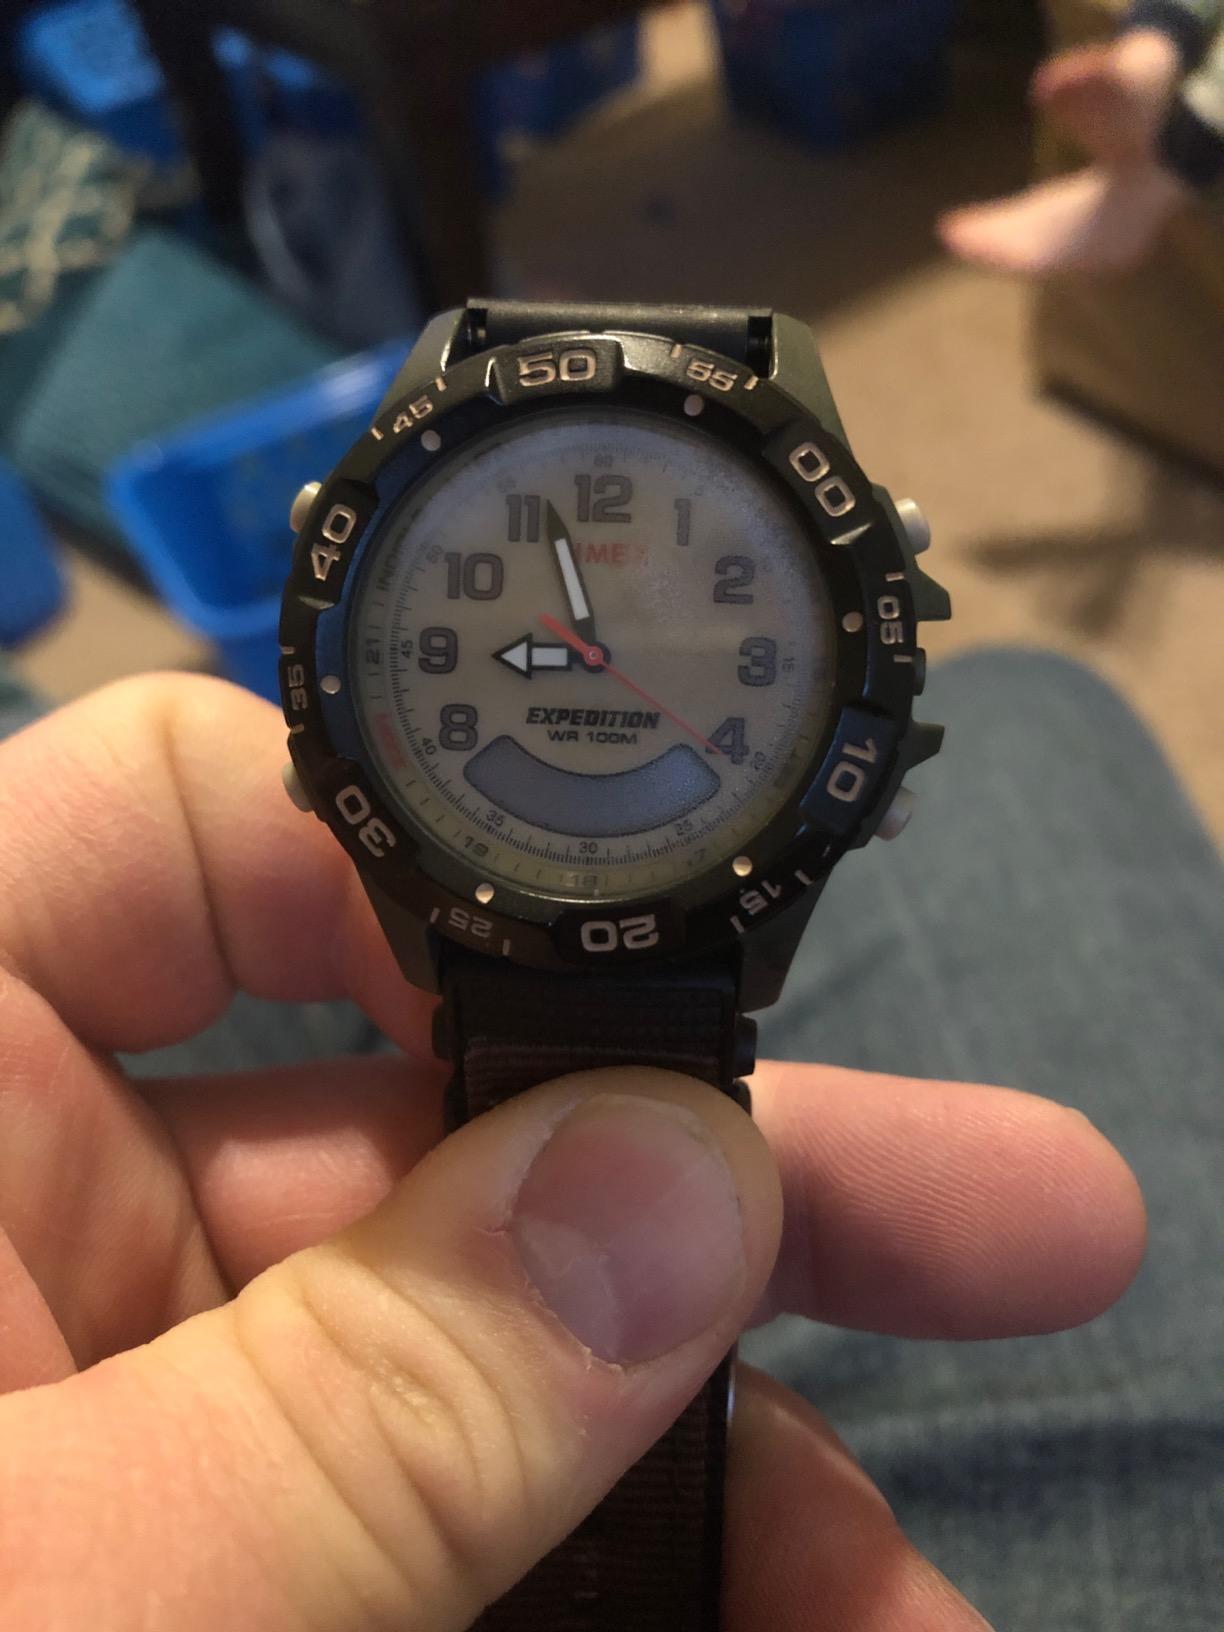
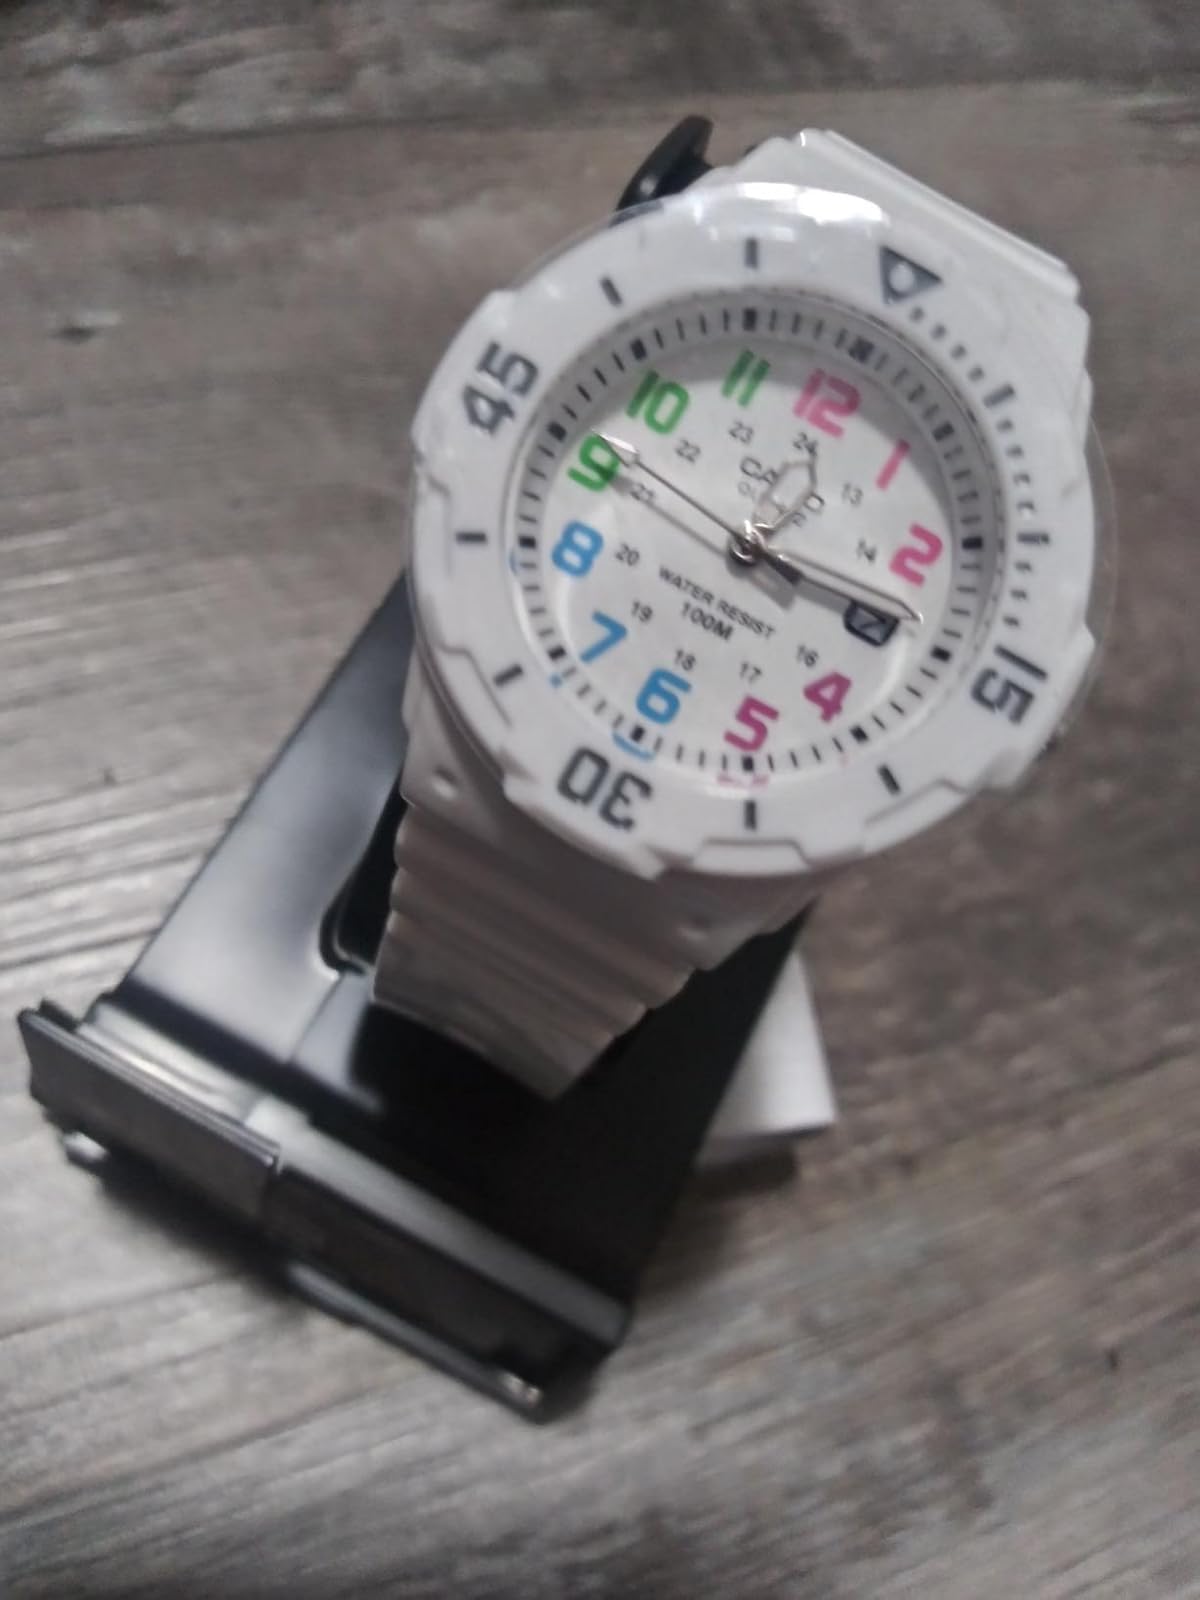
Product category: accessories_watch
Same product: no